MLS Cup 2011

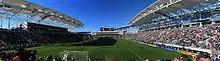
During Houston's run to the MLS Cup final, the Dynamo picked up their first win at PPL Park (pictured above).

The Houston Dynamo spent the first half of the regular season in inconsistent form, finding themselves in a slew of playoff bubble teams. In mid-September, the club hit solid form and finished their final six matches with four wins, no losses and two draws. After finishing second in the Eastern Conference, Houston received a direct bye to the Eastern Conference Semifinals. As the second-seeded club, Houston was paired up against the Philadelphia Union, who qualified for the playoffs for the first time in their history.